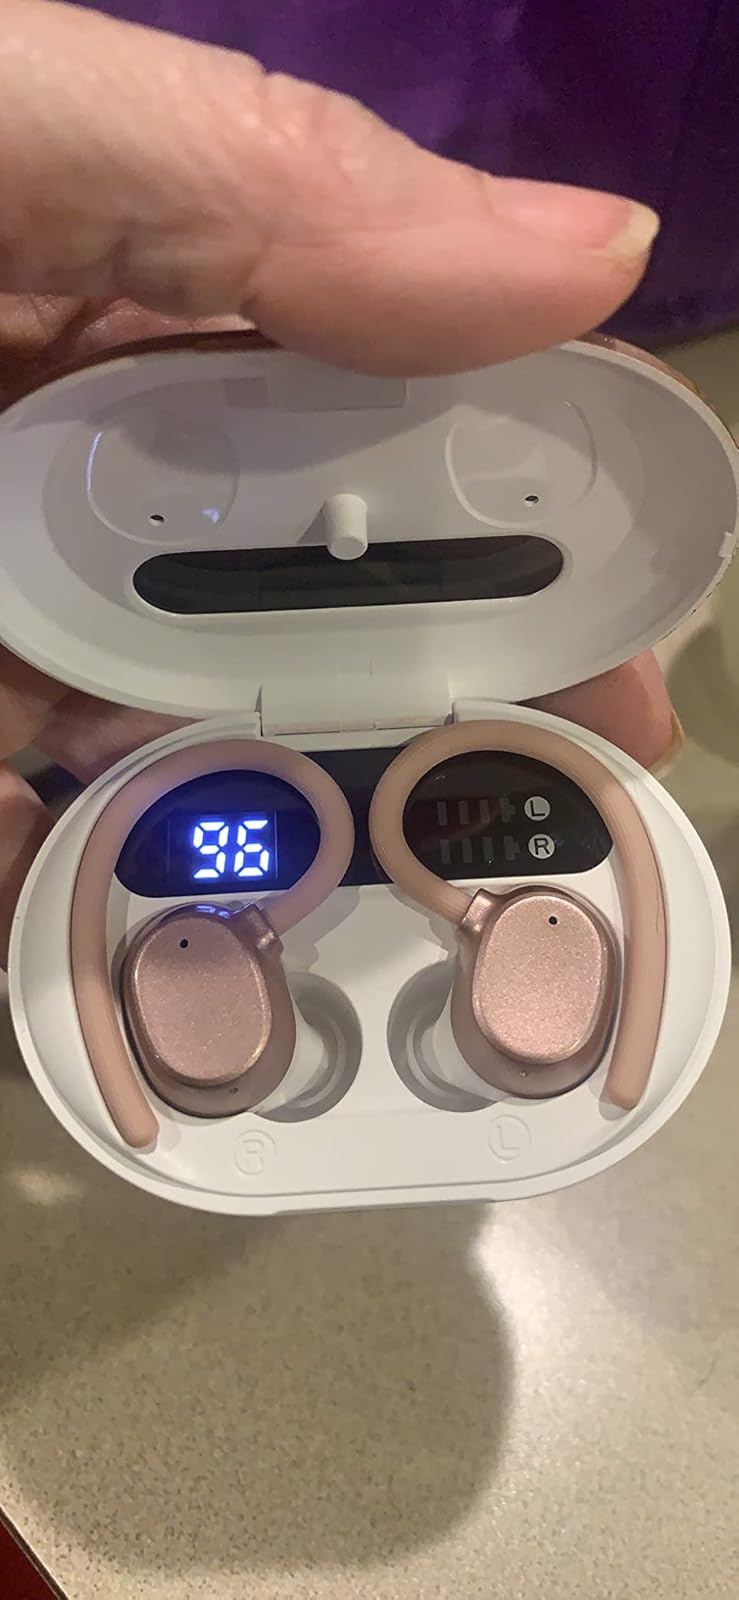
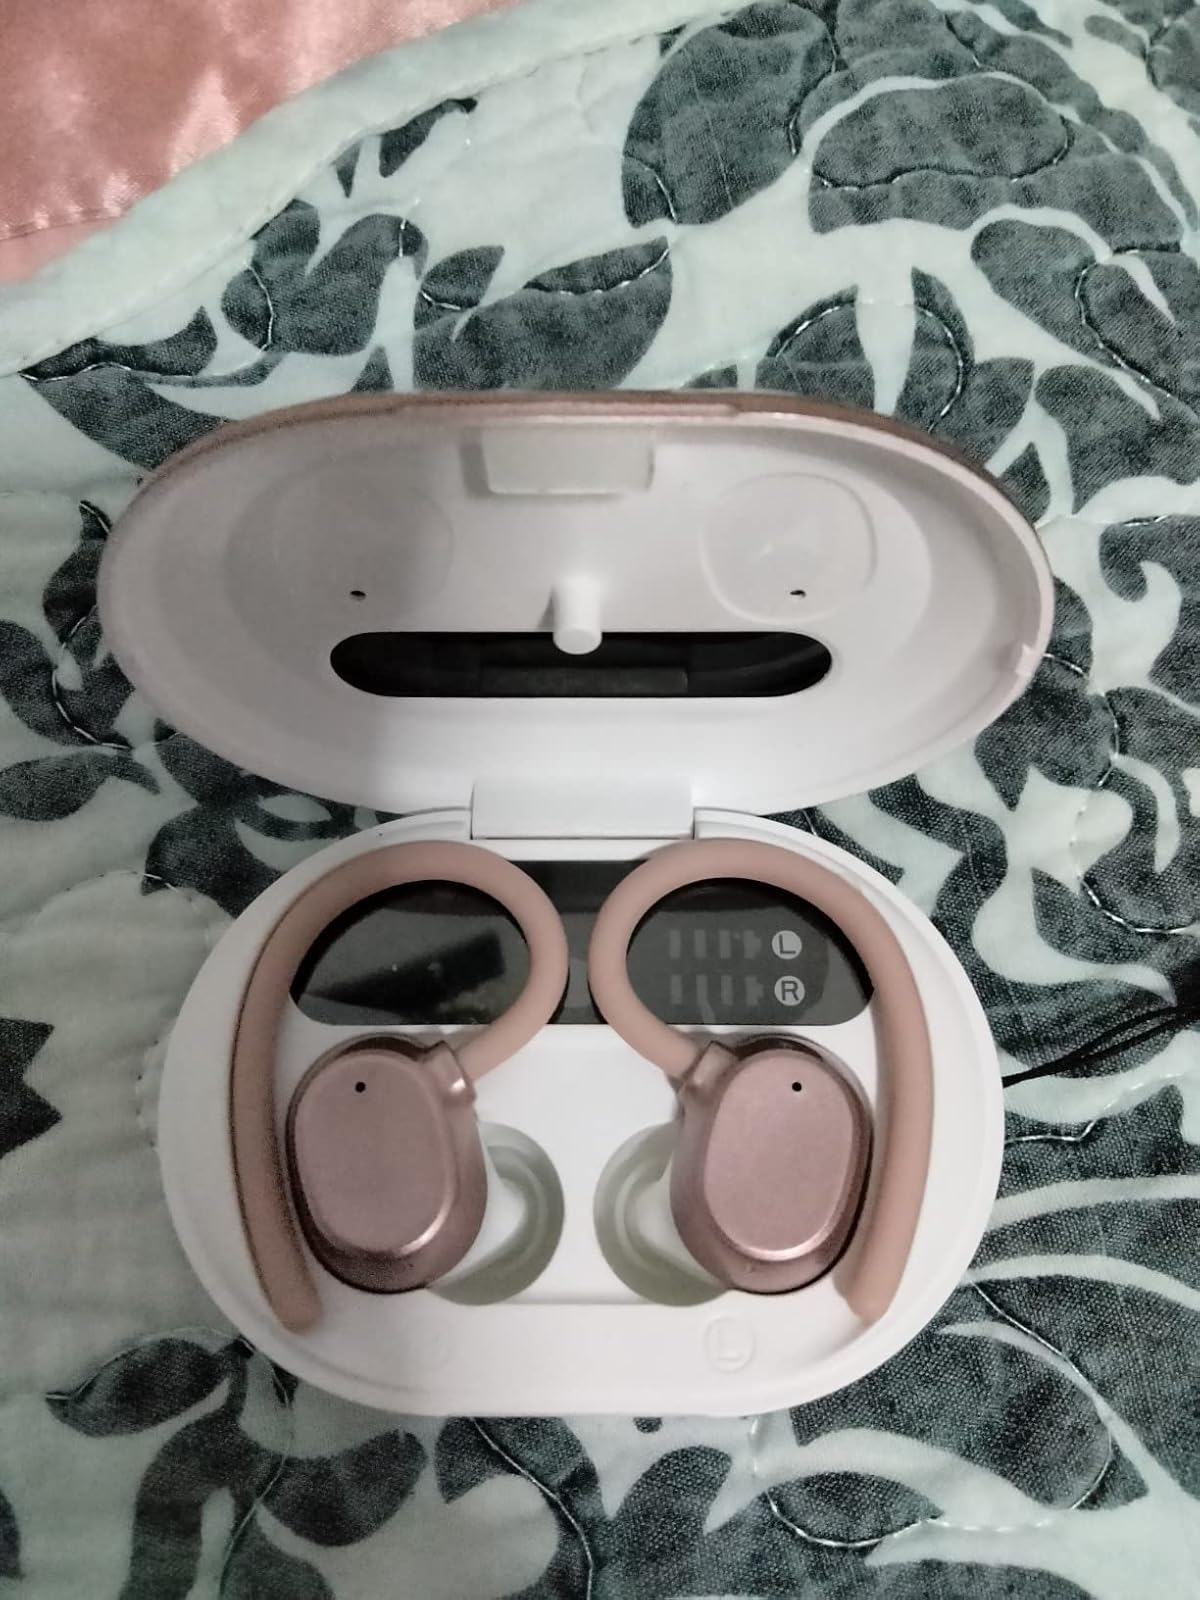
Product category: earbuds
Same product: yes